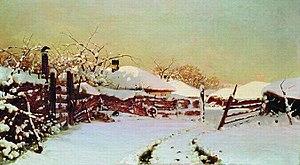
Nikolaï Nikanorovitch Doubovskoï est un peintre de paysages russe.